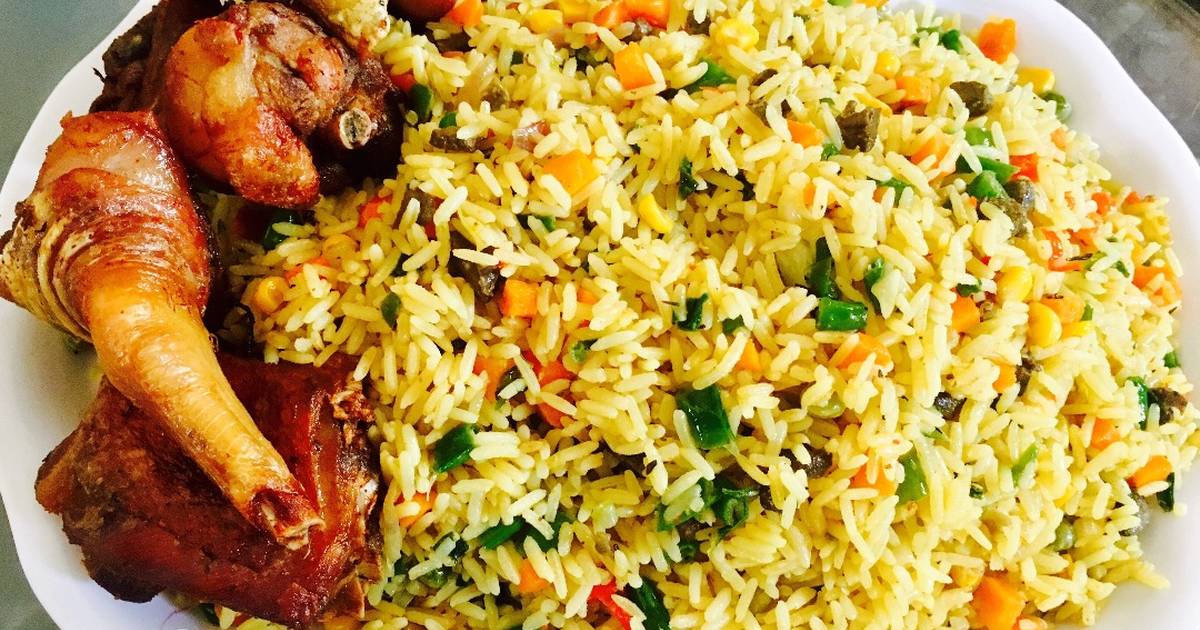
Dish: fried_rice